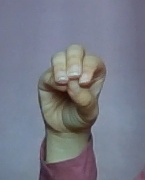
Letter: ha